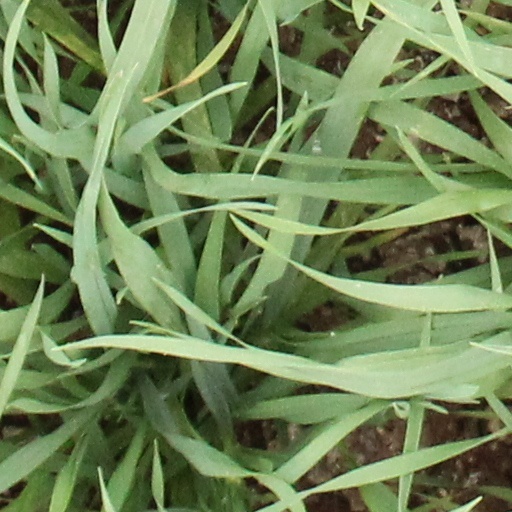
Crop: wheat